Ameen Mian Quadri

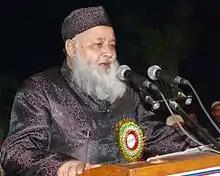

Syed Muhammad Ameen Mian Qadri is the Sajjada Nashin of the Khanqah-e-Barkatiya Marehra Shareef of Qadri Order, a subgroup of the Indian Sufi Barelvi movement and founder of Jamia Al Barkaat Aligarh with 50,000,000 adherents.